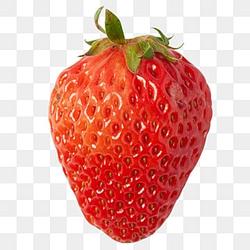
Label: Strawberry